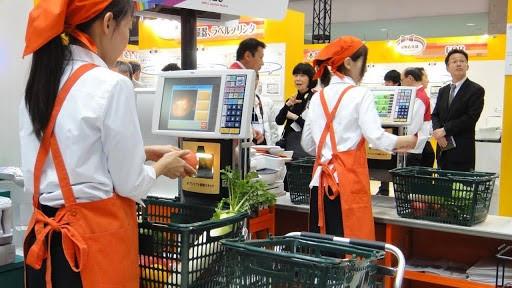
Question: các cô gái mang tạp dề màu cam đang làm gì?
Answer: đang tính tiền hóa đơn mua sắm của khách hàng